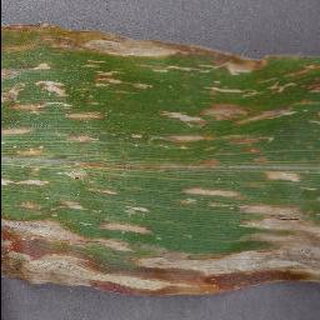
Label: corn_cercospora_leaf_spot